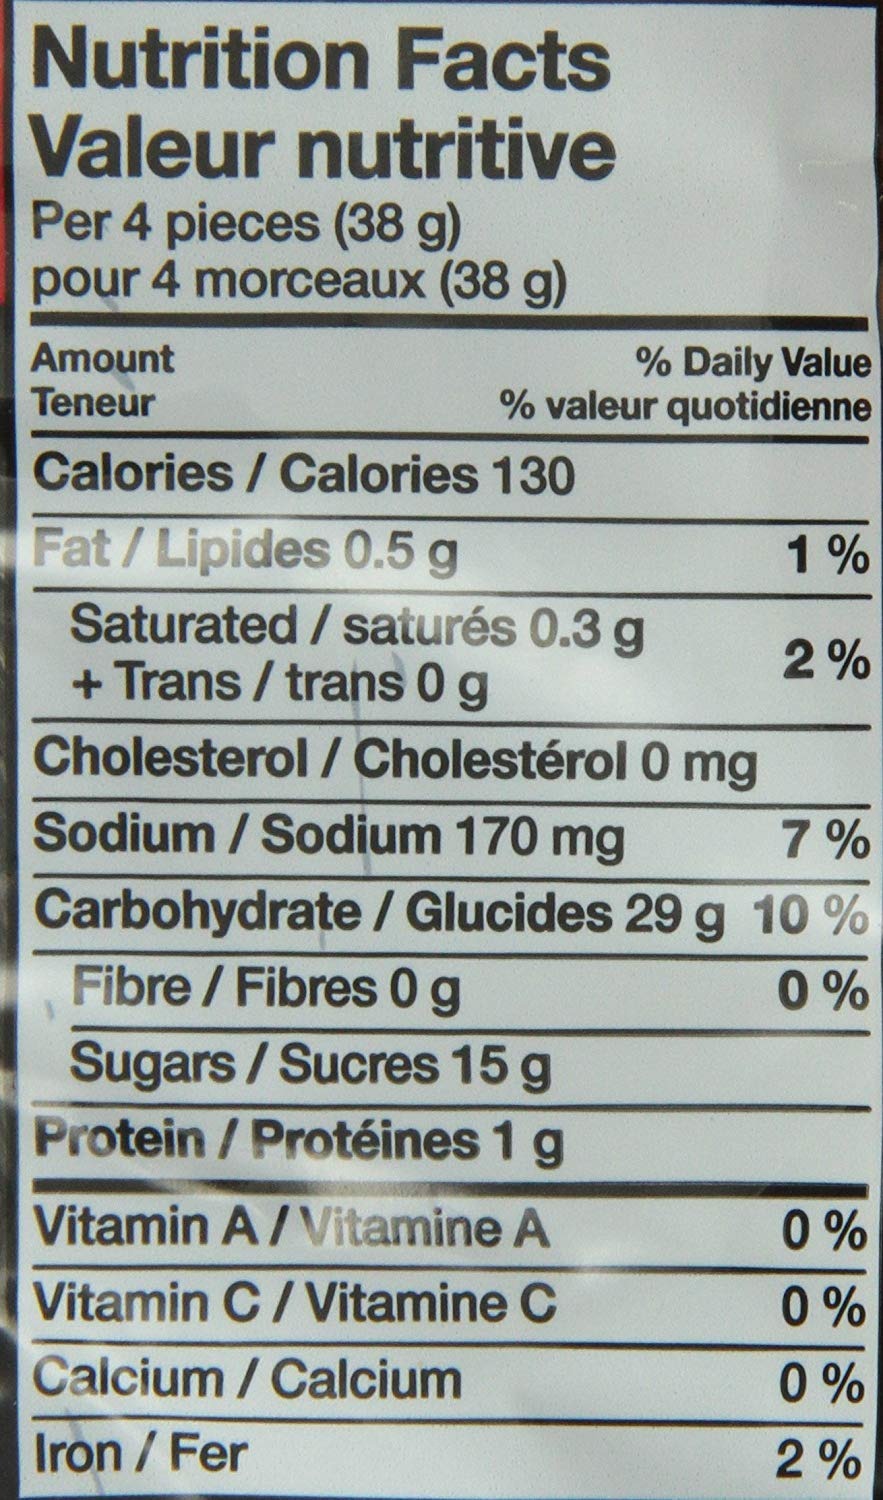
Item Name: TWIZZLERS Black Licorice Candy, 375 Gram
Value: 13.2277
Unit: Ounce

Price: 19.99